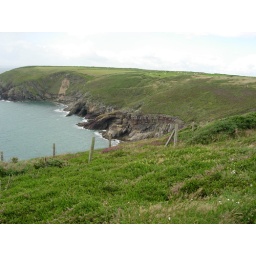
The white and brown dots in the background are sheep and cows